Van Cortlandt Park

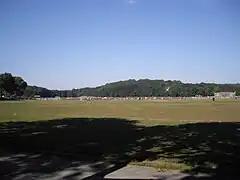
View of the Parade Ground

The Van Cortlandt House in the southern part of Van Cortlandt Park was erected by Frederick Van Cortlandt in 1748. This house still stands, making it the oldest known surviving house in the Bronx. The estate the house sits on was of major importance during the American Revolution. Troops from both the British and Colonial American armies rested in this house during the time of war. The Van Cortlandt family owned the property until they decided to sell both the house and land to the City of New York in 1886. Ten years later, the house was restored as a museum displaying the culture and lifestyle of 18th-century families. It was added to the National Register of Historic Places in 1967 and became a National Historic Landmark in 1976.